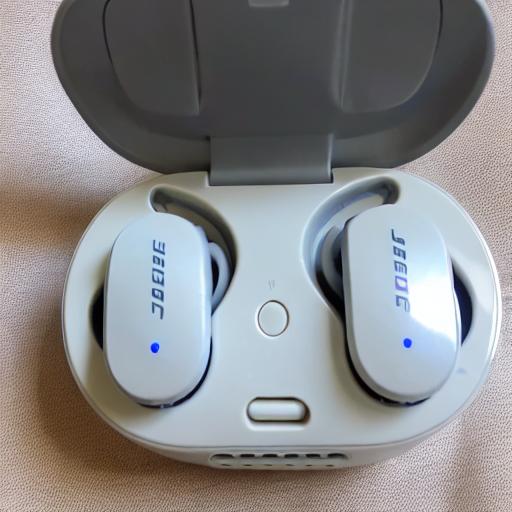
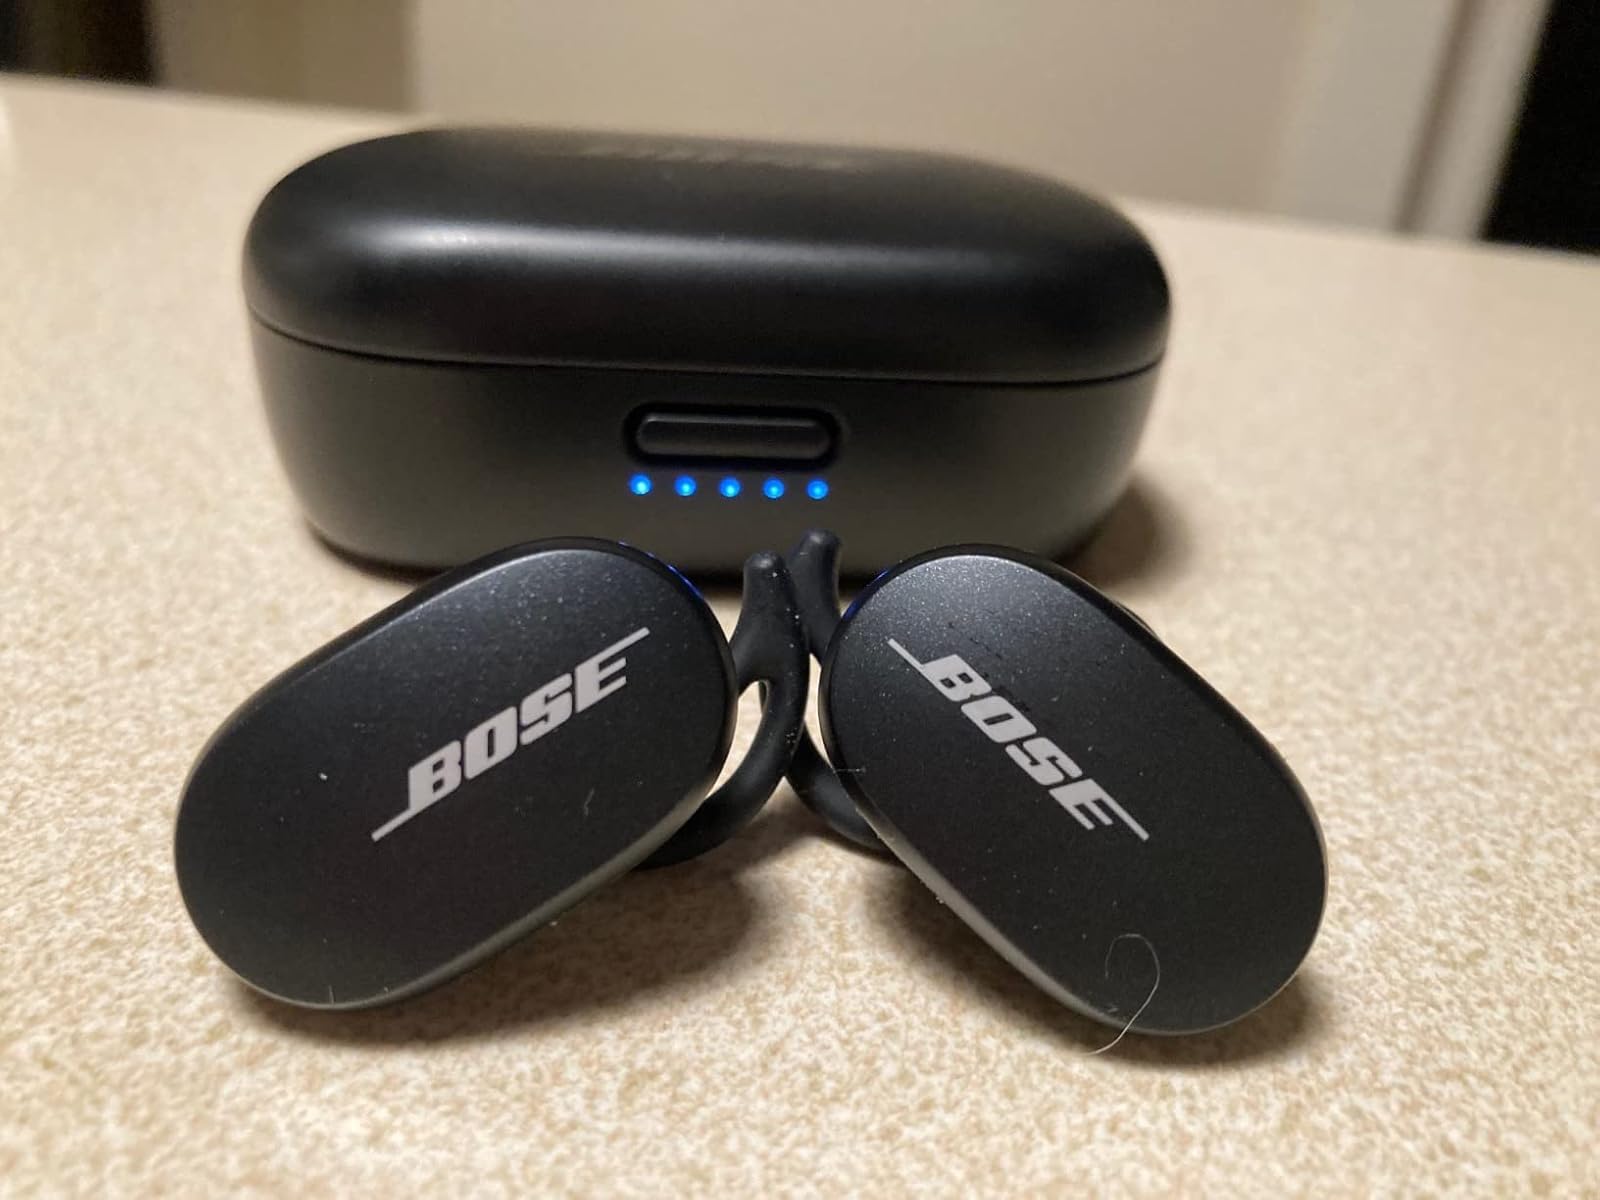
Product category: earbuds
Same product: no